Impact of the COVID-19 pandemic on the environment

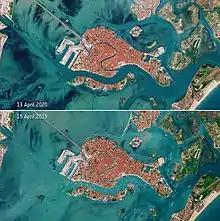
Images taken from a satellite of Venice's water canals during April 2019 and 2020.

Numerous reports have documented that the increased usage of masks led to, "...an extra 8 million tons of plastic waste during the pandemic...", partly due to discarded facial masks that were worn in an effort to stem the spread of COVID-19 from person to person via airborne transmission.